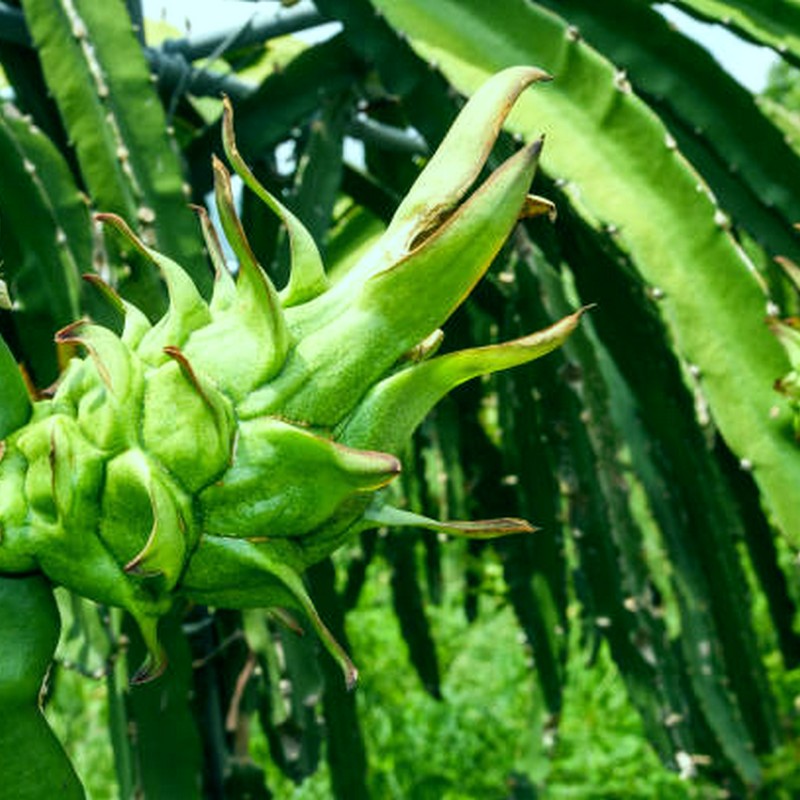
Label: Immature Dragon Fruit